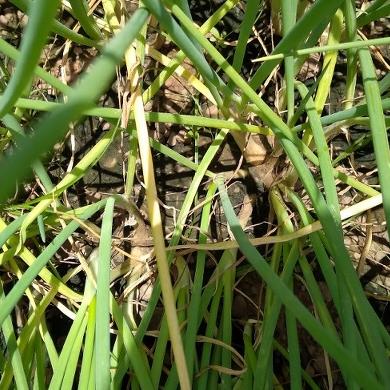
Crop: Onion
Condition: fusarium-d